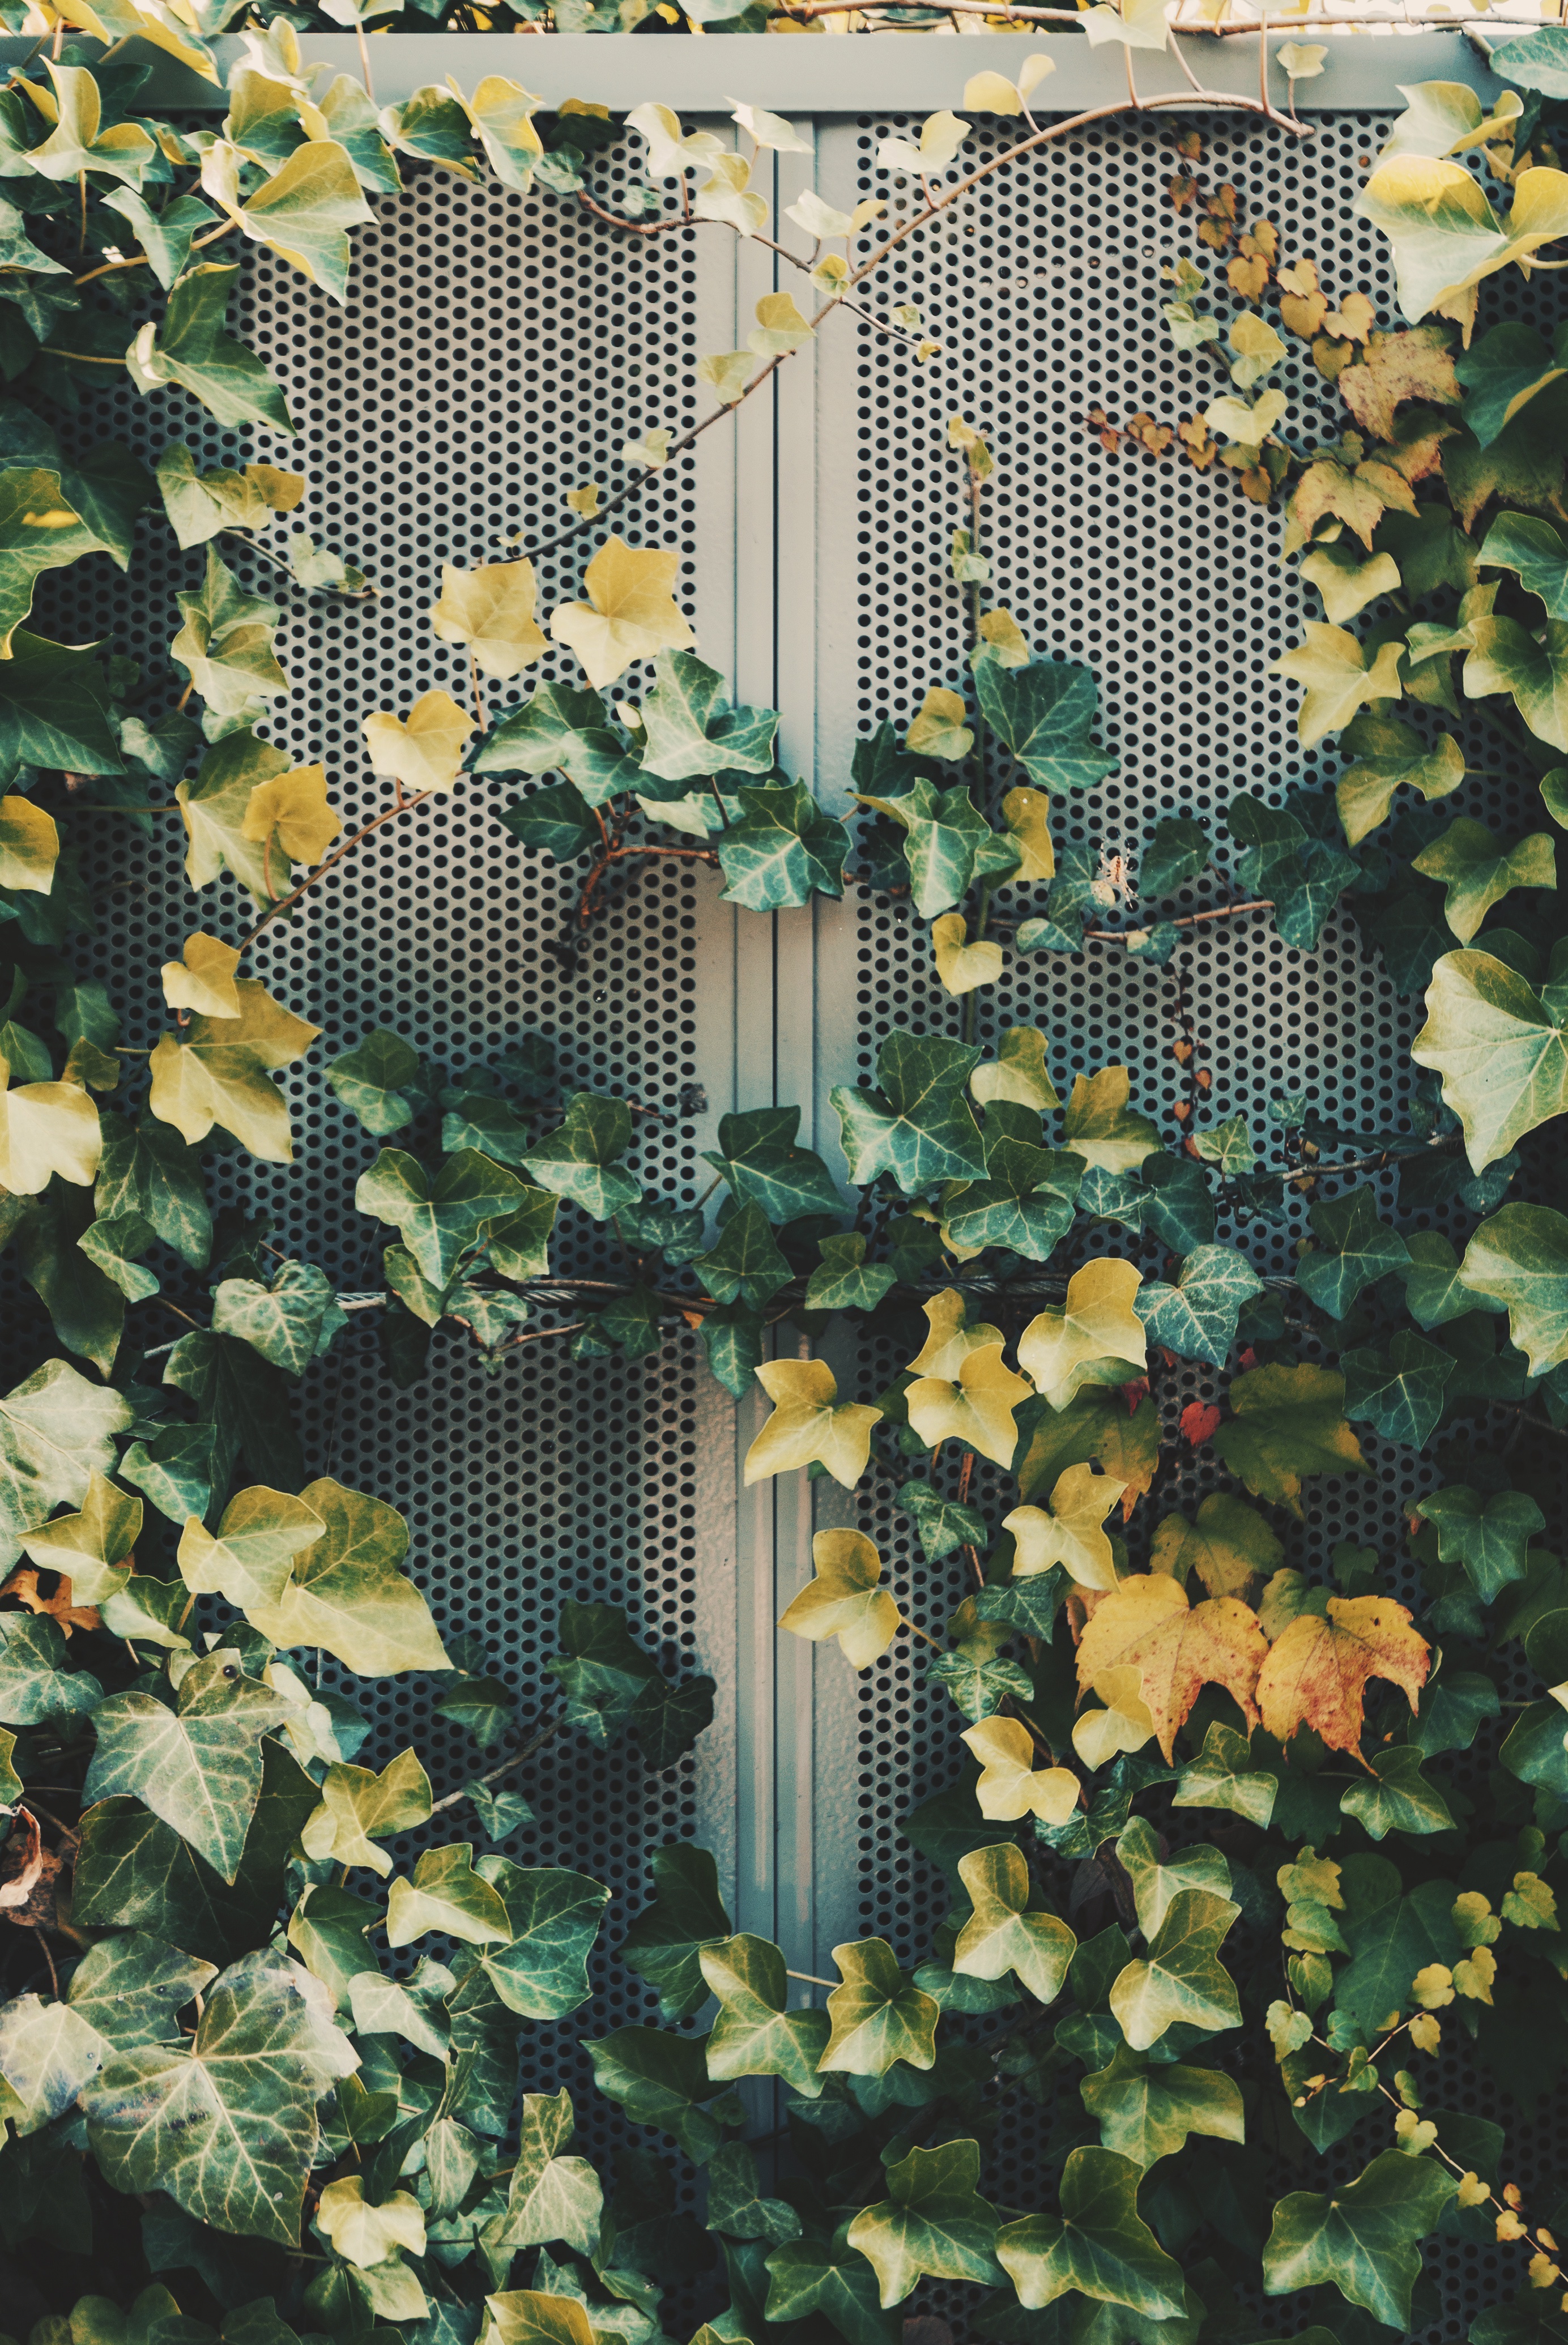
leaf, flower, pattern, green, autumn, botany, garden, flora, material, textile, art, design, tapestry